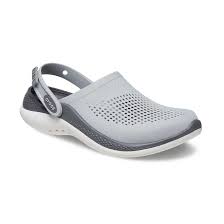
Label: Clog